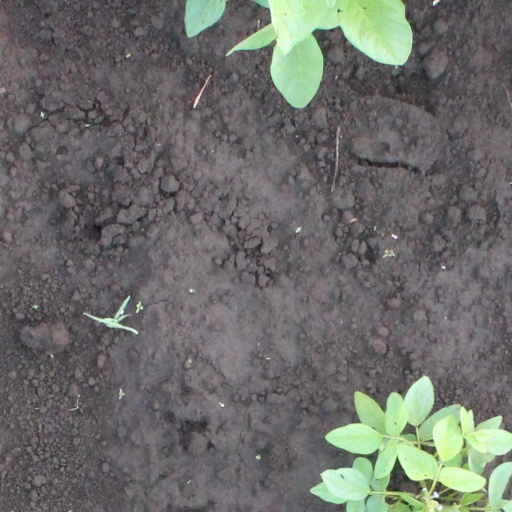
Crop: soybean